Aohori Station

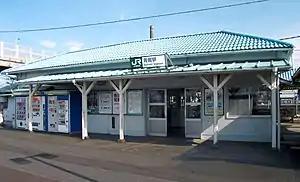
Aohori Station in March 2012

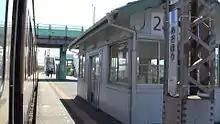
View of the station platforms

Aohori Station is served by the Uchibo Line, and is located 43.0 km from the starting point of the line at Soga Station. 43.0 kilometers from the terminus of the Uchibō Line at Soga Station.